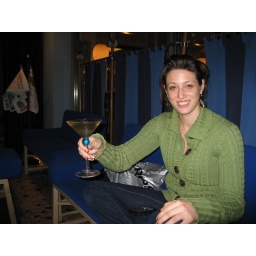
Green girl in blue room 2